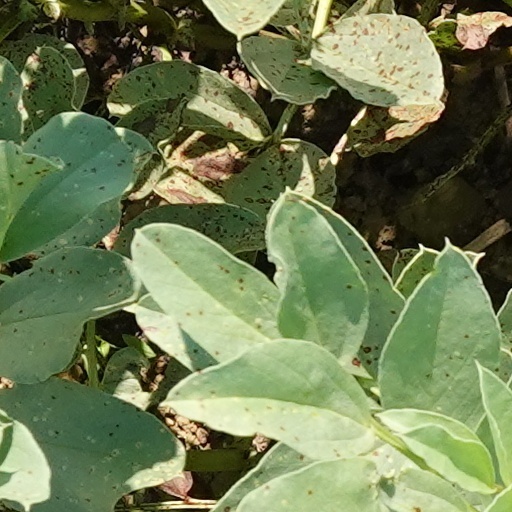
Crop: wheat